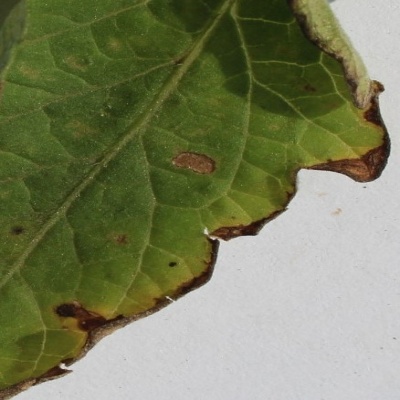
Crop: Tomato
Condition: leaf blight